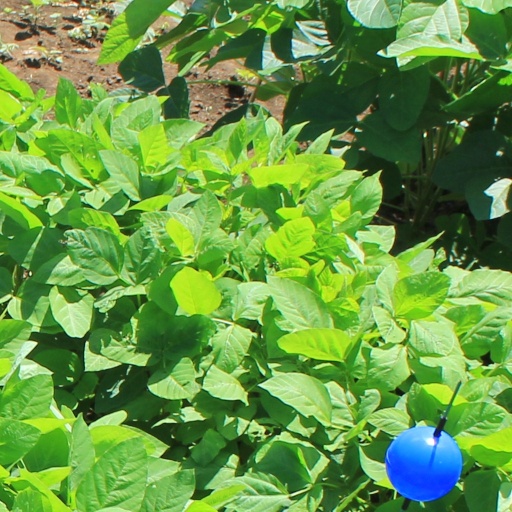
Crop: soybean